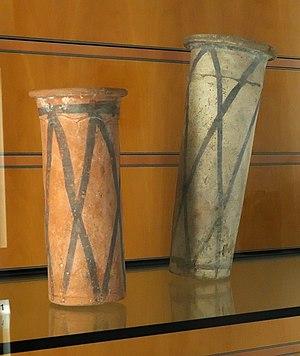
Vases cylindriques à décor en filet. Nagada II. Céramique peinte. À gauche, Inv. 1972-1
L’Égypte antique constitue le thème principal du département des Antiquités du Musée des Beaux-Arts de Lyon et la collection égyptienne qu'il détient est la plus grande de France après celle du Musée du Louvre. Sur les treize salles que compte le département, l'Égypte en occupe neuf. Cette place s’explique par l’importance historique de l’égyptologie à Lyon, animée par des hommes tels que Victor Loret, dont la famille a fait don au musée en 1954 de plus d'un millier d'objets. Dès 1895, le Musée du Louvre fournit près de quatre cents objets pour constituer le fonds du département ; d'autres objets complètent ce dépôt quelques années plus tard, augmenté, en 1936, d'objets provenant du village des artisans de Pharaon à Deir el-Médineh.